Chhaling

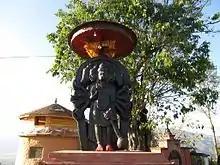
Temple of Trishuldada

Chhaling is a village and former Village Development Committee that is now part (Ward-5) of Changunarayan Municipality in Province No. 3 of central Nepal. At the time of the 2011 Nepal census it had a population of 8,129 with 1,817 houses in it. It is situated at about a distance of 20 kilometers from the capital city of Kathmandu.